Rhodesia Railways 20th class

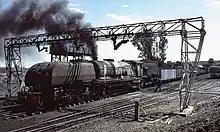
No. 748 Lukozi with a freight train at Sawmills, Zimbabwe, August 1992

Due to the continuing difficult economic situation in Zimbabwe, the rebuilt steam locomotives remained in service longer than originally planned.